Power electronics

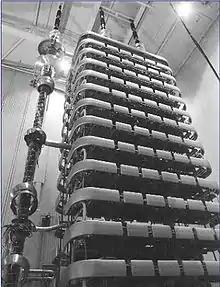
An HVDC thyristor valve tower 16.8 m tall in a hall at Baltic Cable AB in Sweden

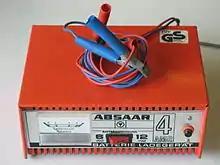
A battery charger is an example of a piece of power electronics.

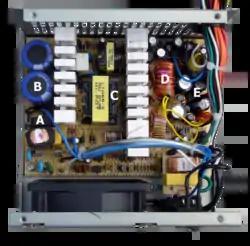
A PCs power supply is an example of a piece of power electronics, whether inside or outside of the cabinet.

Power electronics is the application of electronics to the control and conversion of electric power.